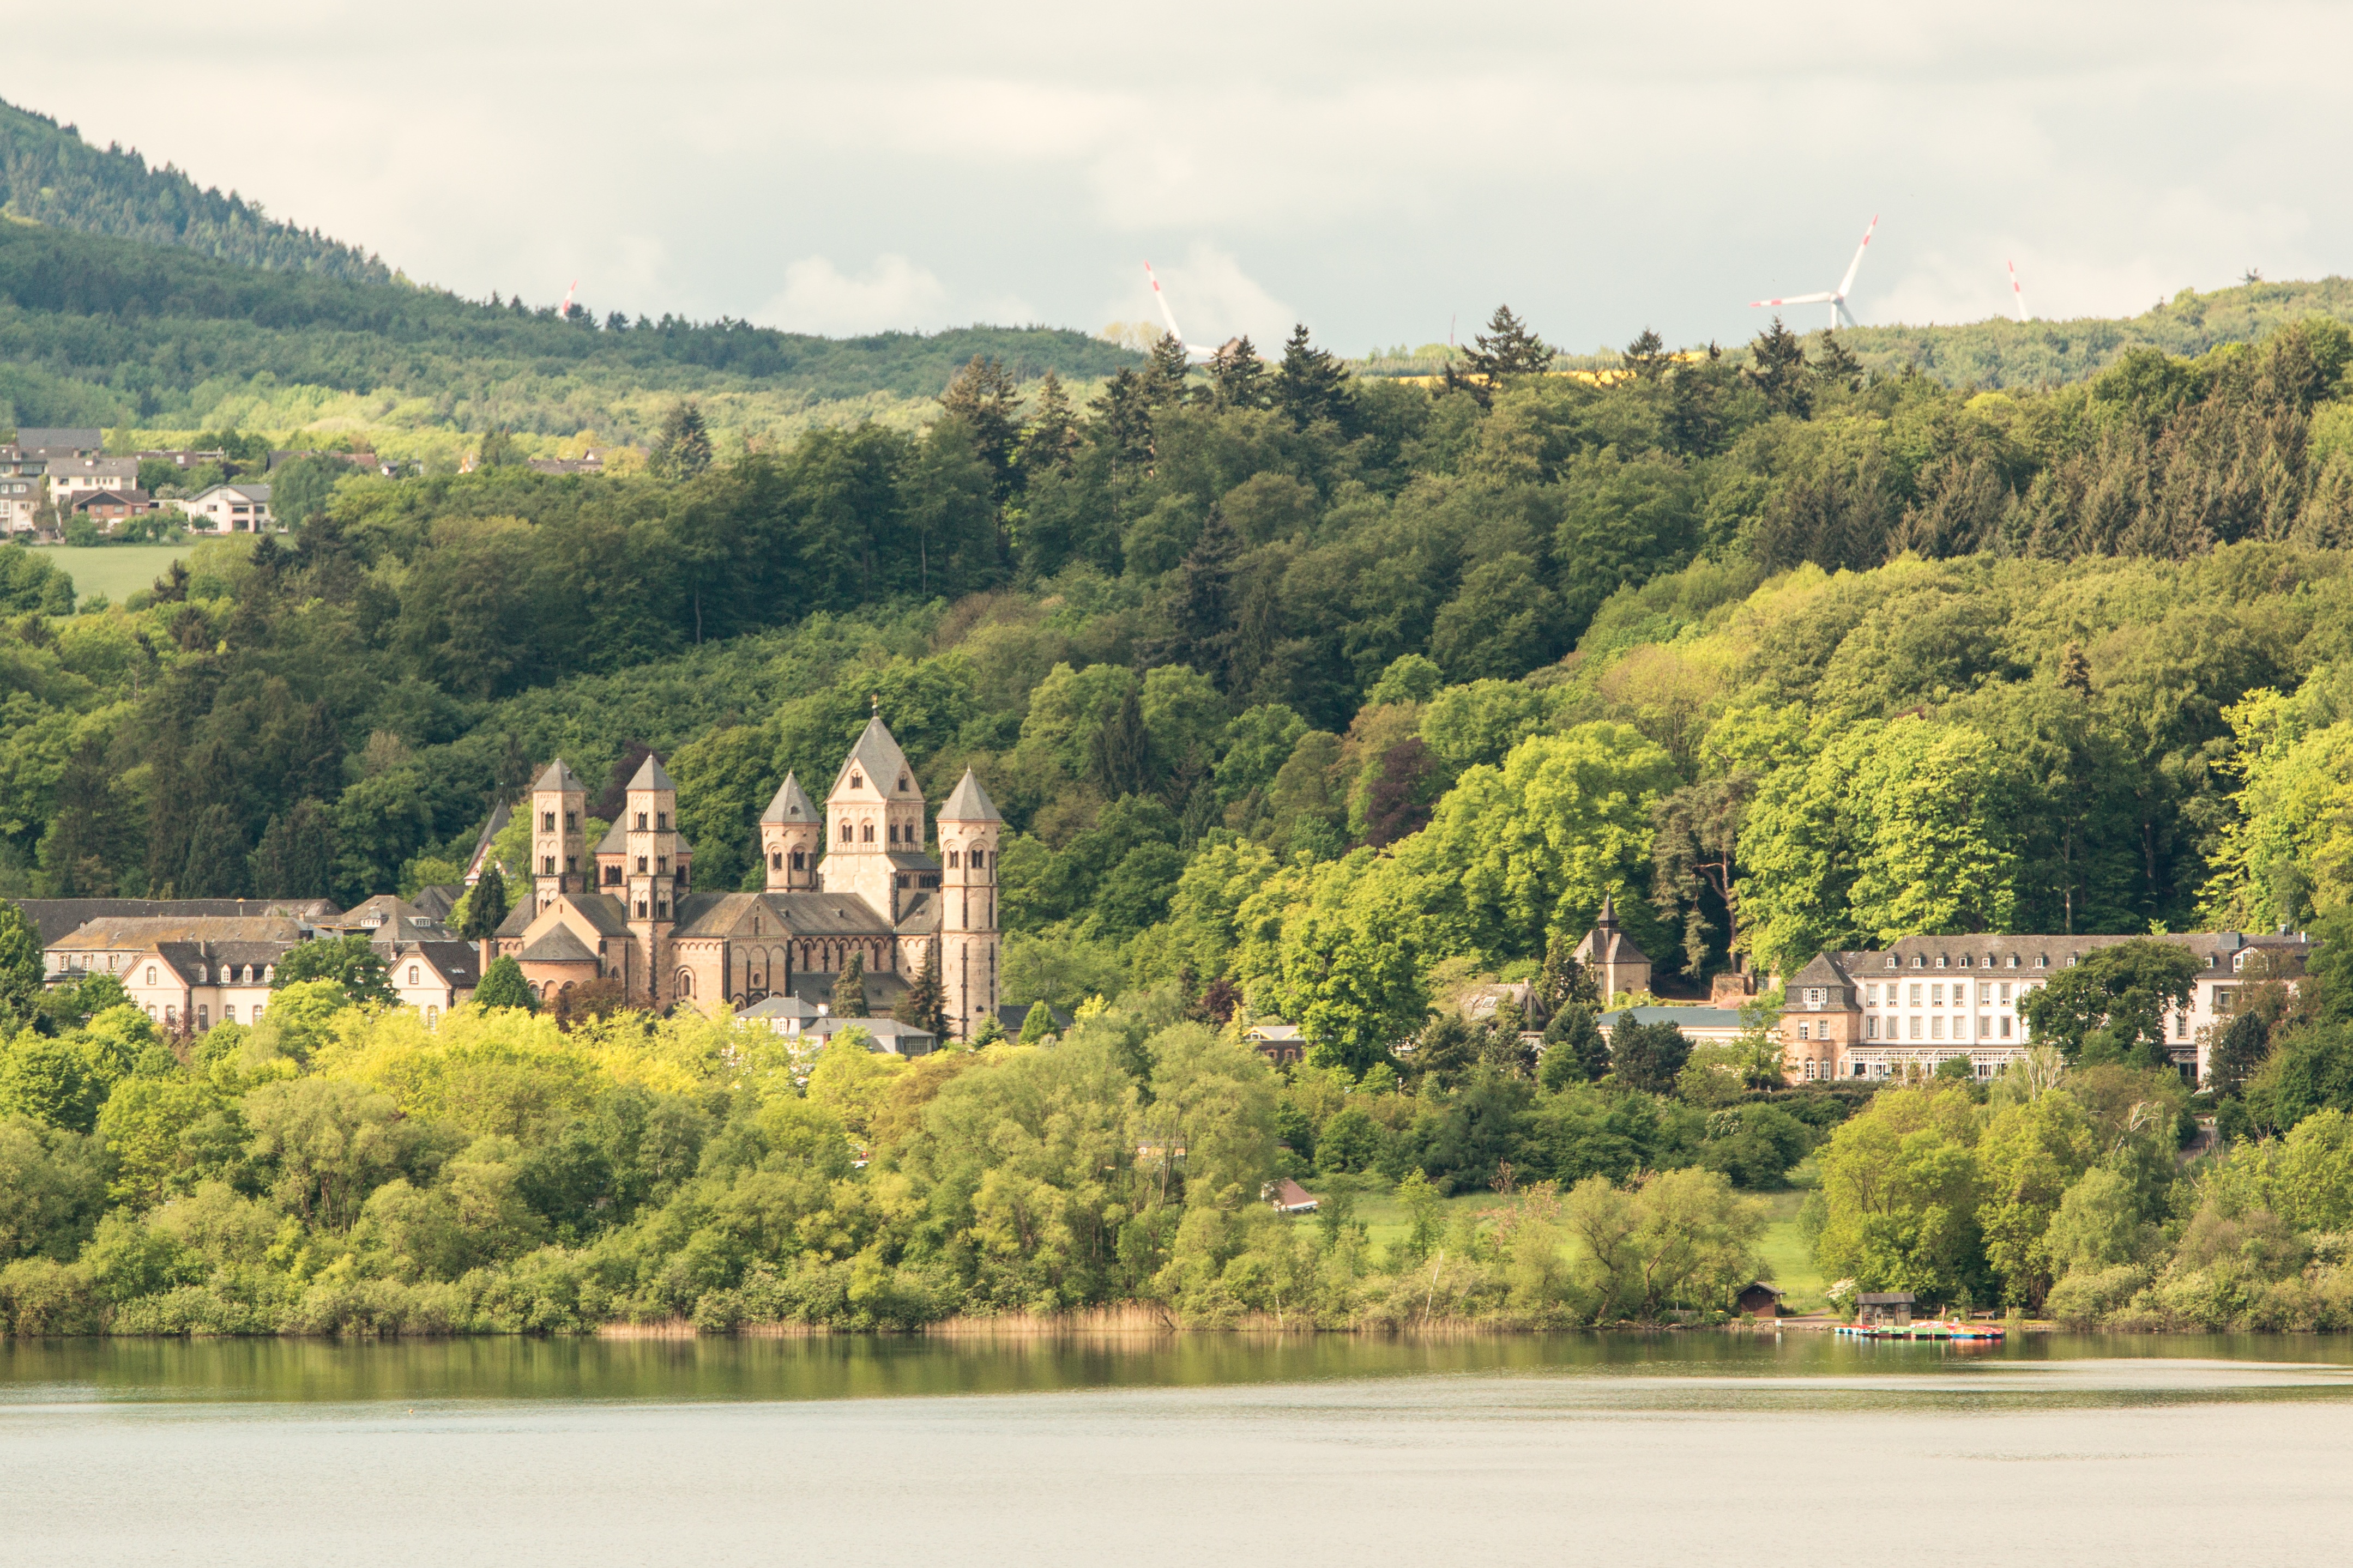
landscape, tree, mountain, hill, lake, river, church, rest, reservoir, hotel, abbey, loch, eifel, rural area, laacher lake, vulkaneifel, maria laach, benedictine abbey of maria laach, maria laach abbey, lake hotel